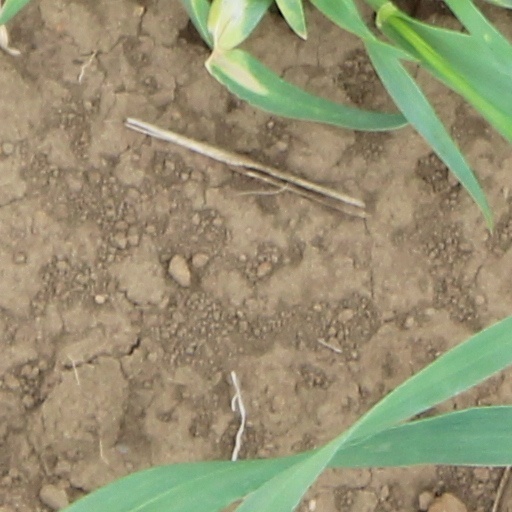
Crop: wheat